Southern torrent frog

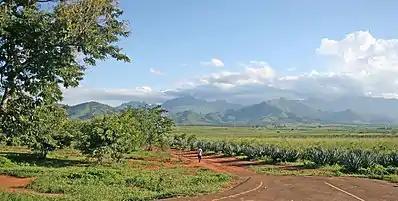
A farmland with mountains in the background

The southern torrent frog is endemic to Tanzania, where it occurs in mountain ranges from above sea level. It was first discovered in the Uluguru and Udzungwa mountain ranges, and in 2004 it was reported to occur in the Mahenge Mountains as well. Though sometimes claimed to also be found in the Nguru Mountains, molecular evidence suggests this population actually represents a separate, currently unnamed species within the same genus. The southern torrent frog mostly inhabits rocky streams surrounded by montane forest, with a preference for mature forest (though it may tolerate open woodland habitats more than the related Usambara torrent frog), and has an estimated extent of occurrence of . It can also occur further from these streams, with adults sometimes being found some distance away from water on the forest floor.